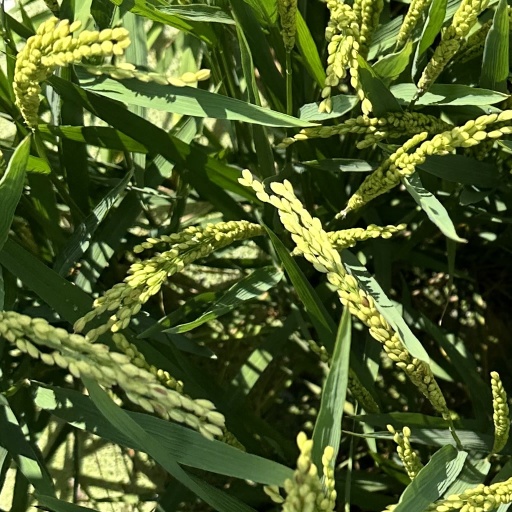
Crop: rice